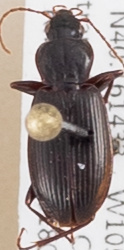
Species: Calathus advena
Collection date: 2018-08-06
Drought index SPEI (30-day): -0.23
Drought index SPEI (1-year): -1.082
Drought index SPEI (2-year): -0.46